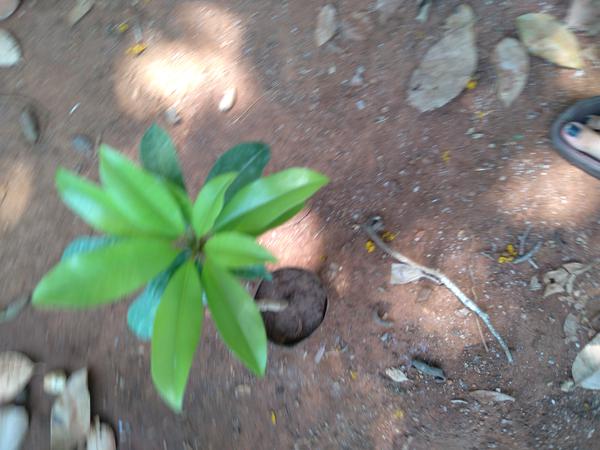
Plant: Sapota